St. Nicholas Greek Orthodox Church (Manhattan)

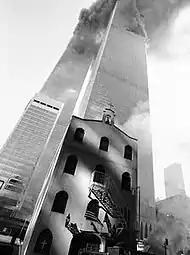
The original church on 9/11 just before the South Tower (2 World Trade Center) collapsed, destroying the structure.

The building was completely destroyed when the South Tower of the original World Trade Center collapsed, after being struck by United Airlines Flight 175 during the September 11 attacks. No one was inside when the church was destroyed; the church sexton and an electrician were able to escape only minutes before.